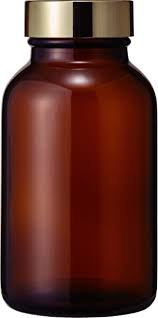
Label: glass